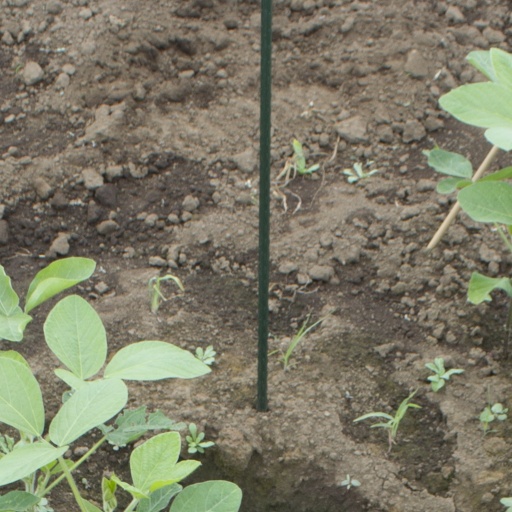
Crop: soybean